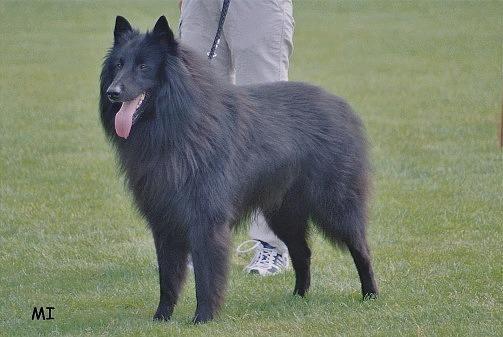
groenendael